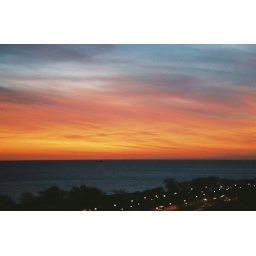
View from 13th floor over lake BeView from 13th floor over lake BelmontView from 13th floor over lake Belmont